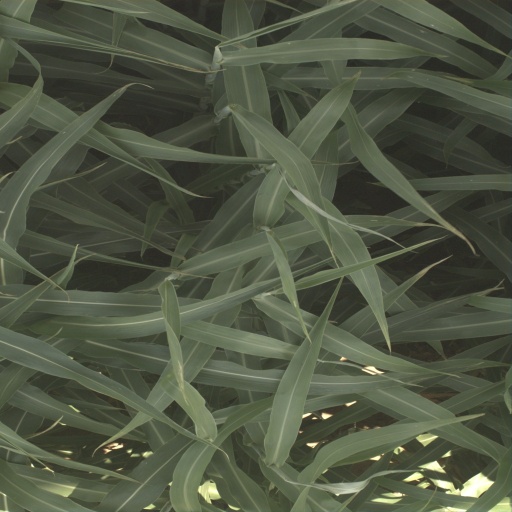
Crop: sorghum